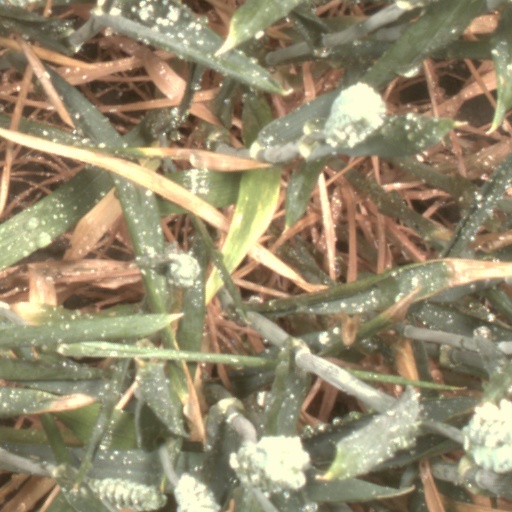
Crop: wheat